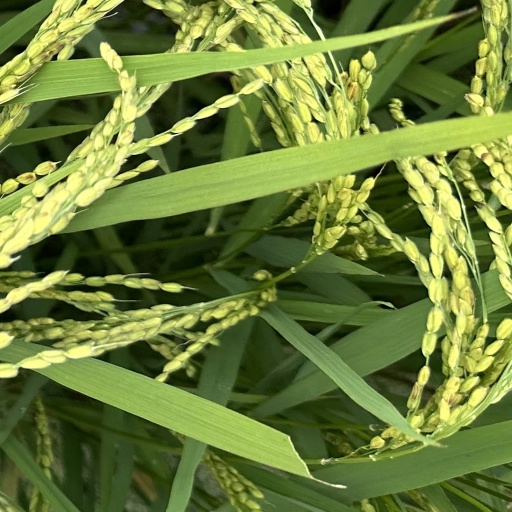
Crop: rice